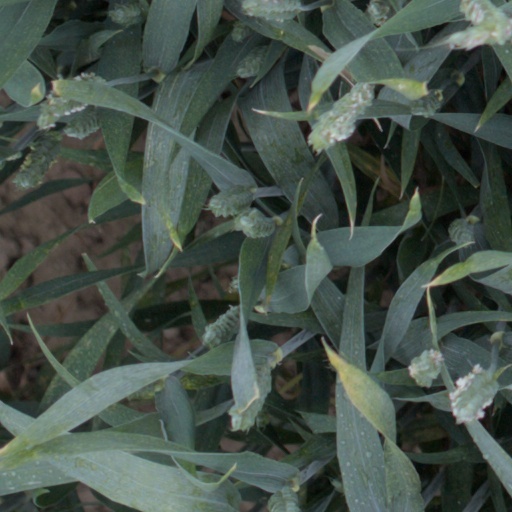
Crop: wheat